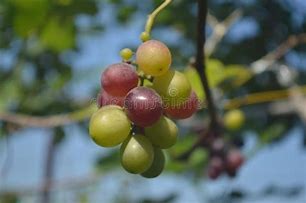
Label: Grapes